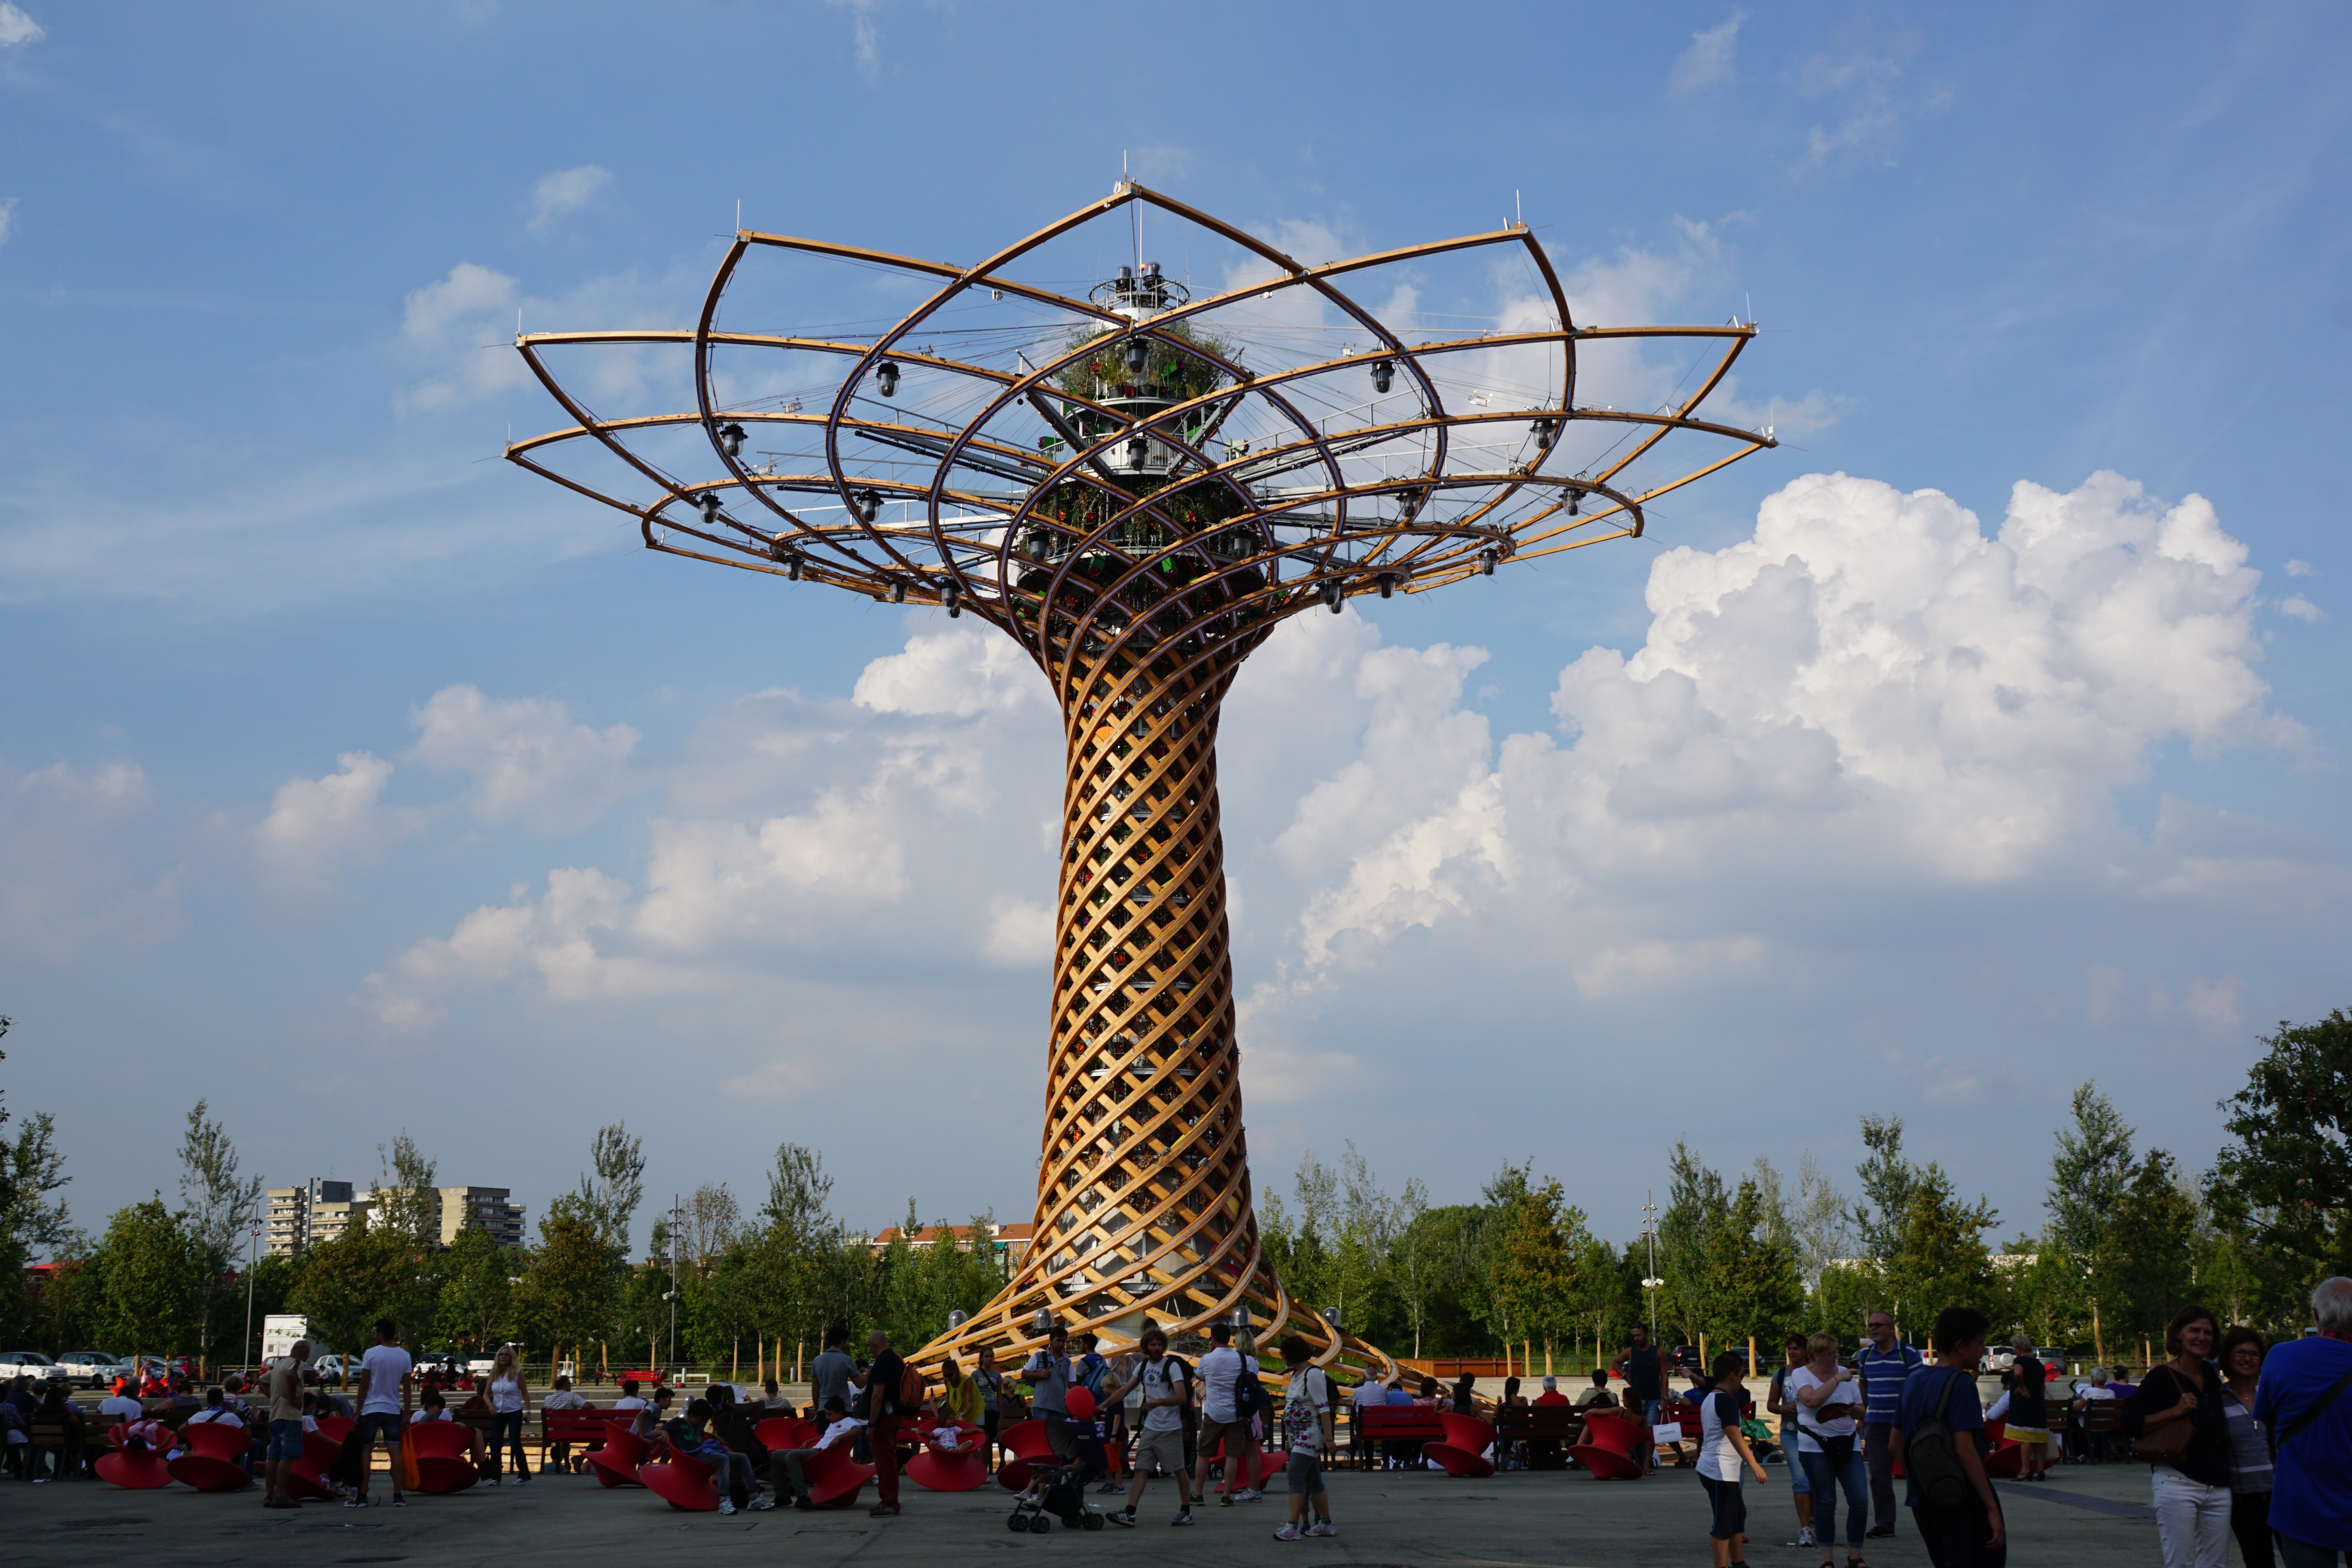
tree, sky, tower, landmark, sculpture, art, expo, milan